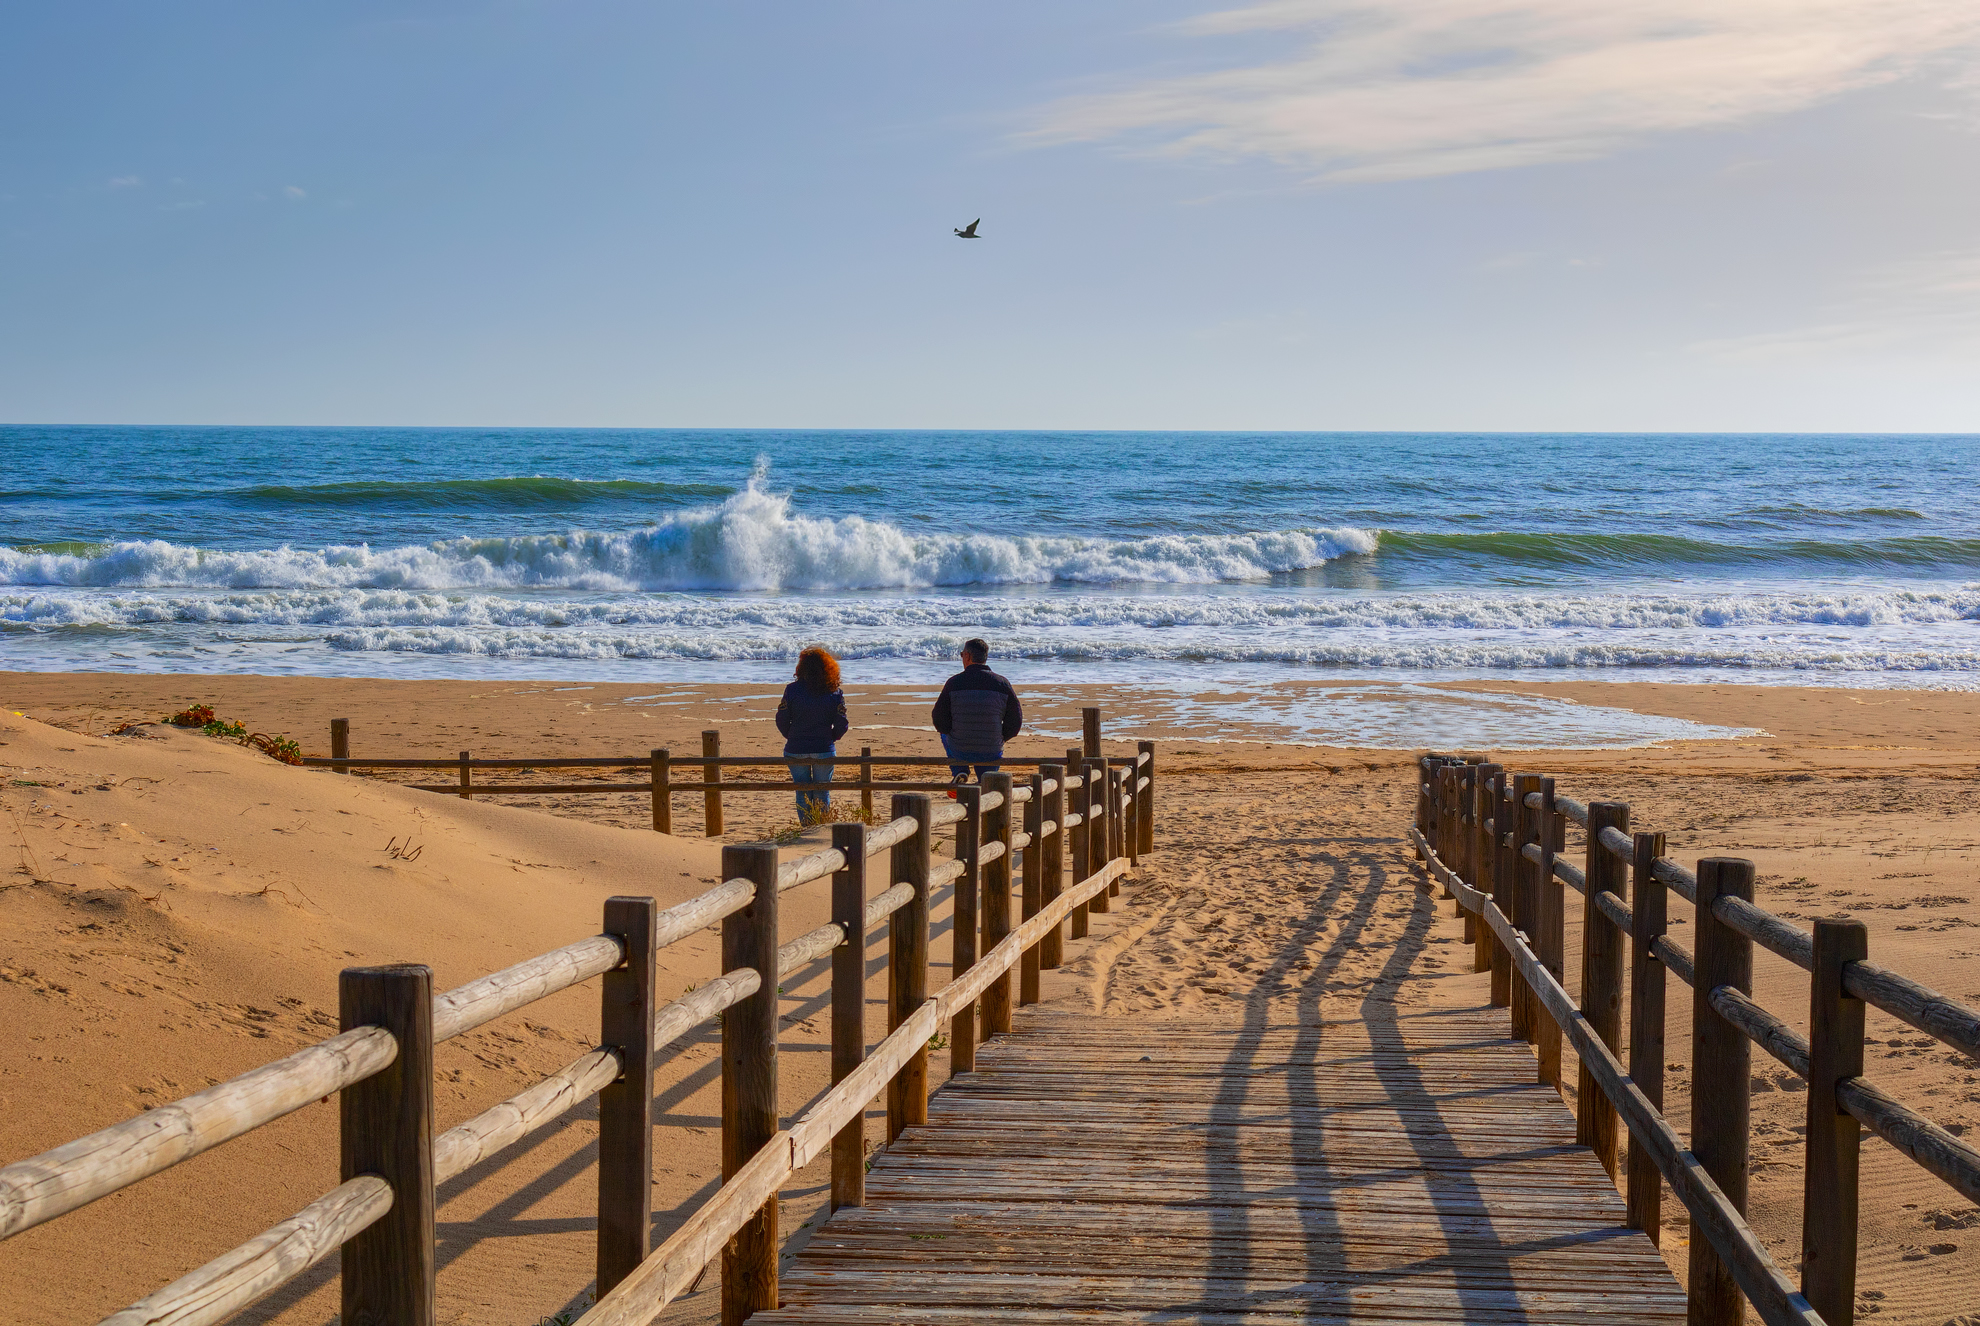
natural, beach, sea, wave, shore, ocean, sky, sand, coast, water, boardwalk, pier, wind wave, walkway, horizon, cloud, vacation, coastal and oceanic landforms, tree, wood, tide, guard rail, nonbuilding structure, bay, tourism, seabird, shadow